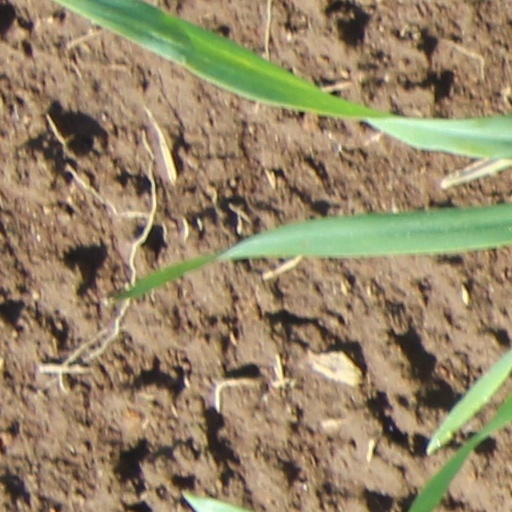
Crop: wheat